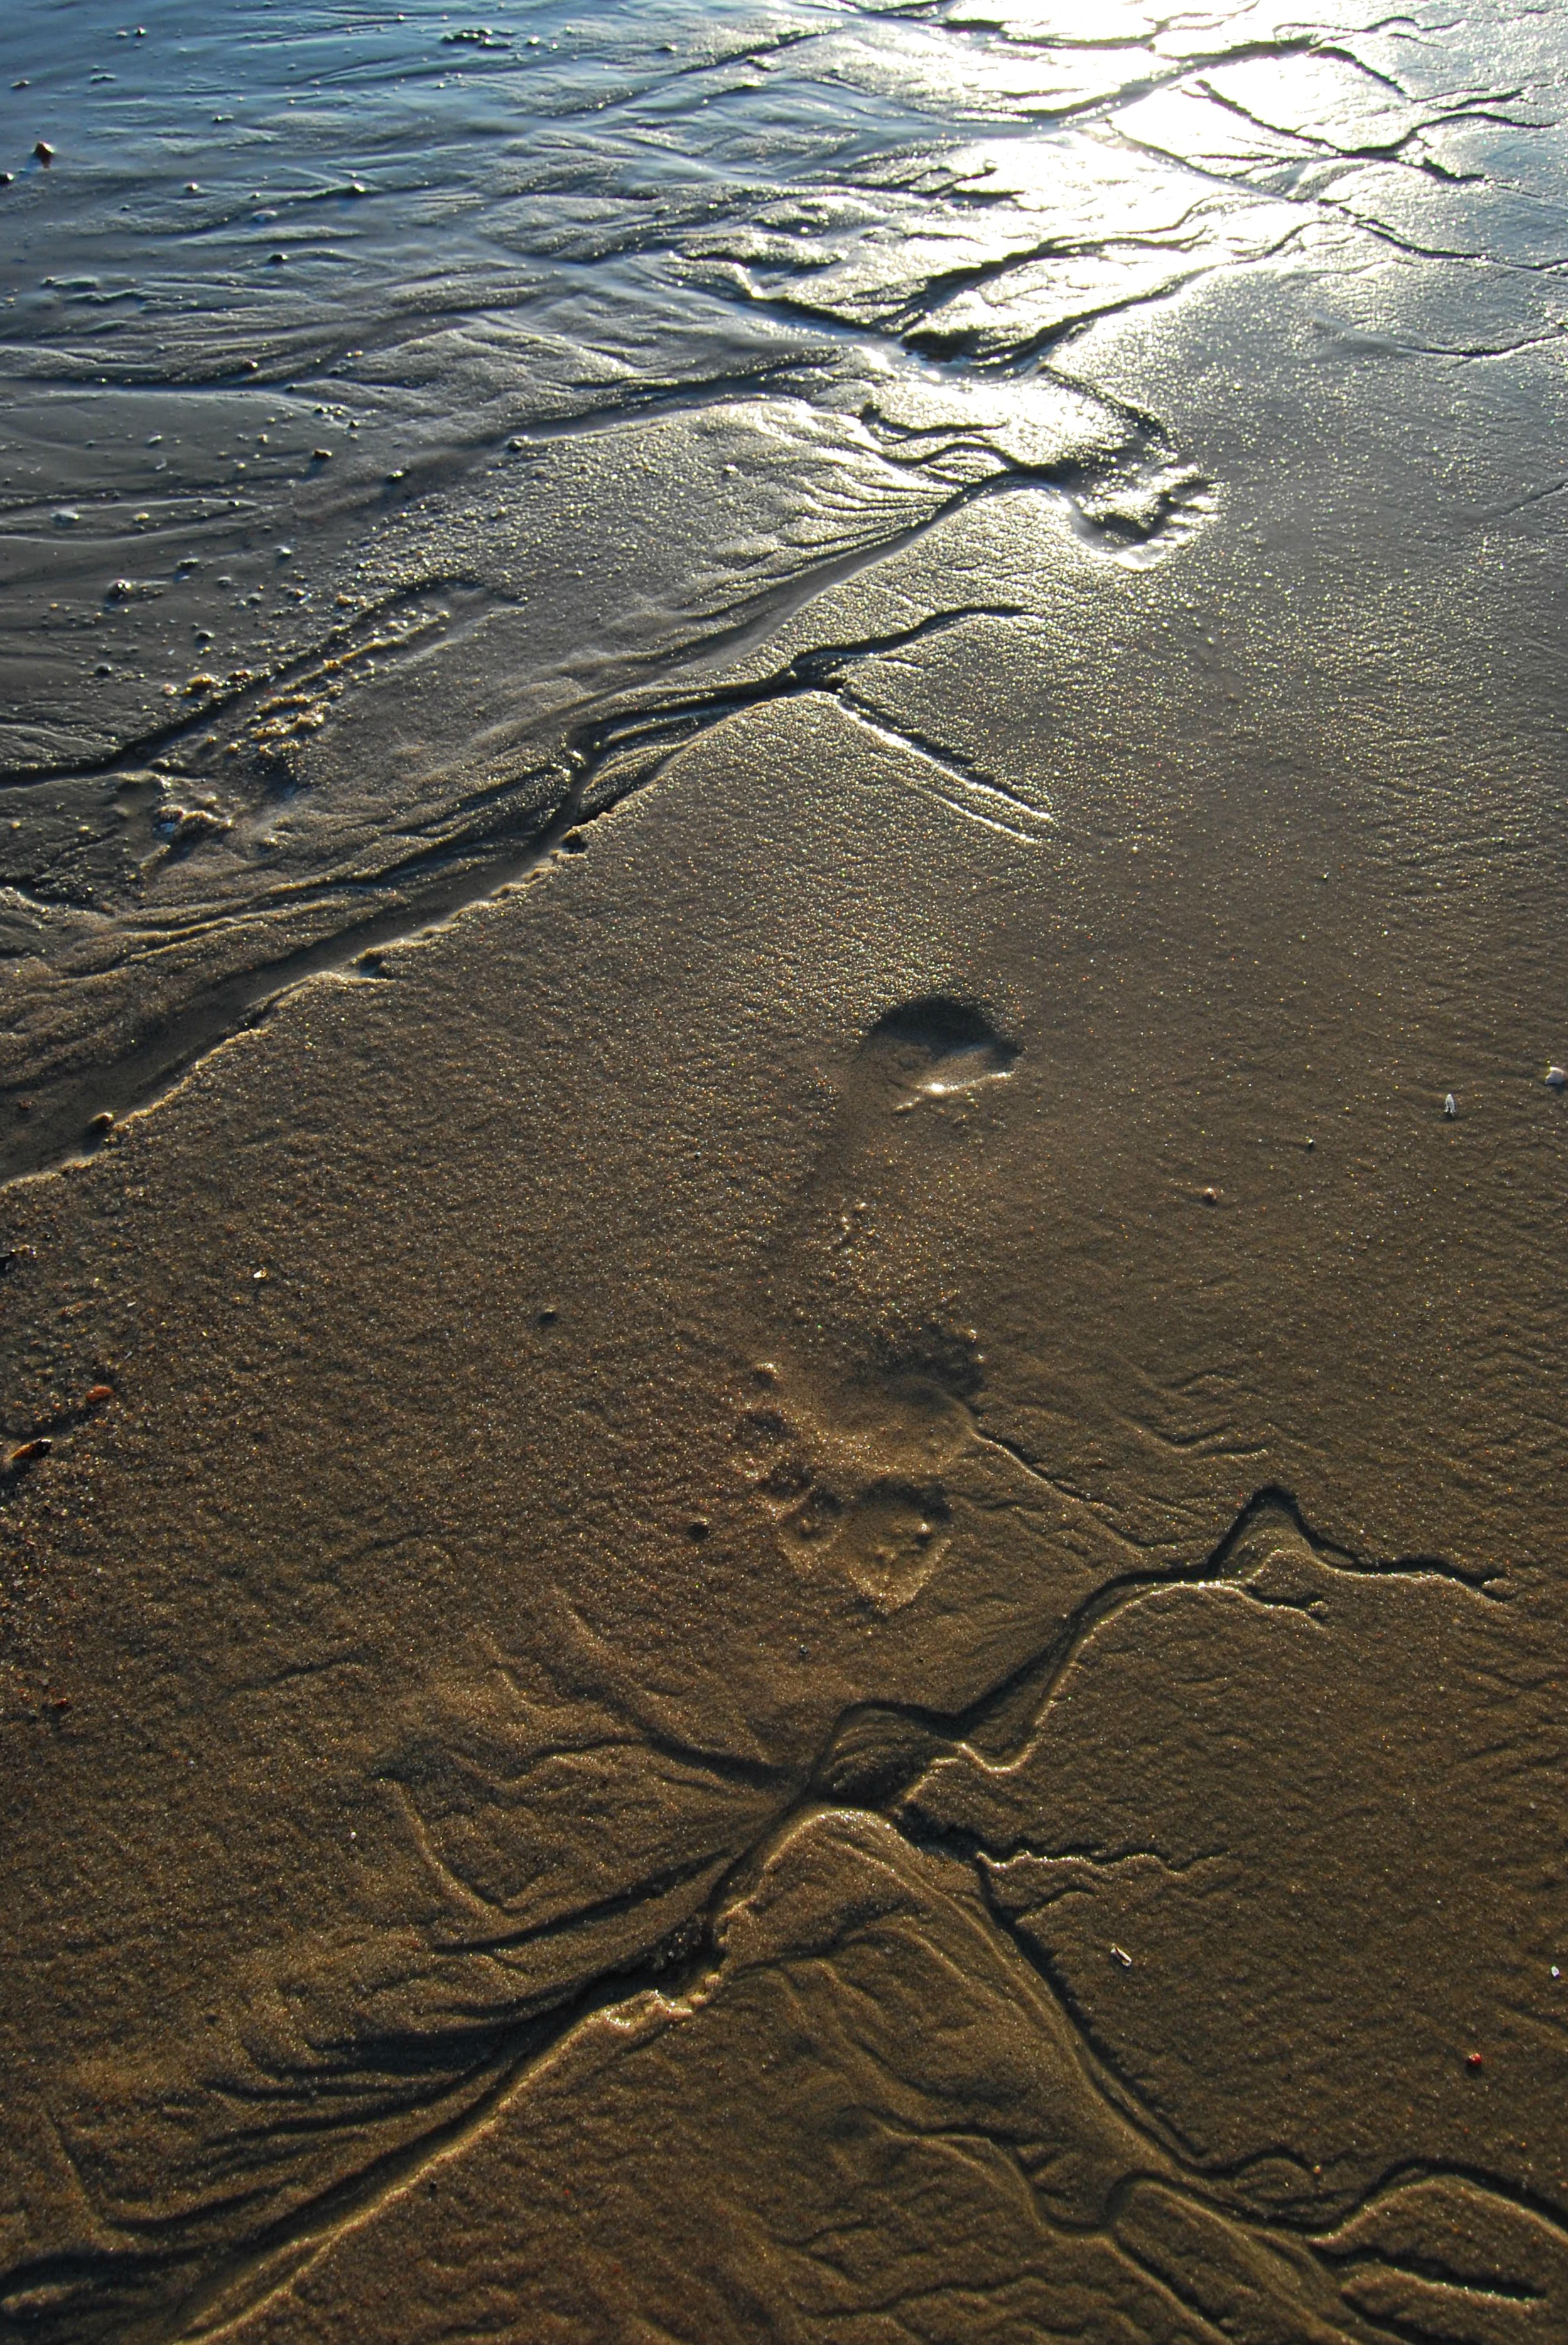
beach, sea, coast, water, nature, sand, rock, ocean, wood, sunset, shore, wave, footprint, wet, river, summer, reflection, soil, material, trace, bank, elbe, sand beach, mudflat